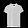
Label: T - shirt / top